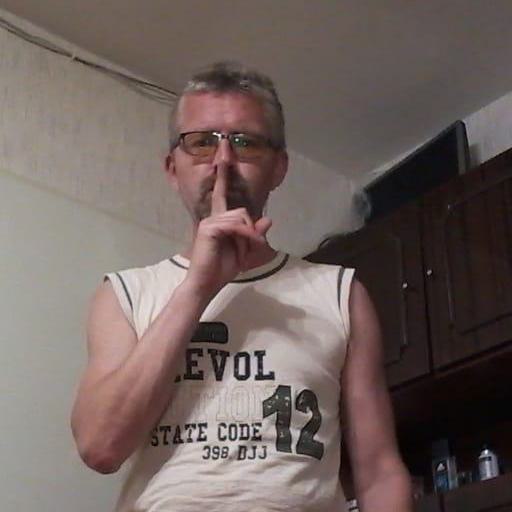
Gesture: mute